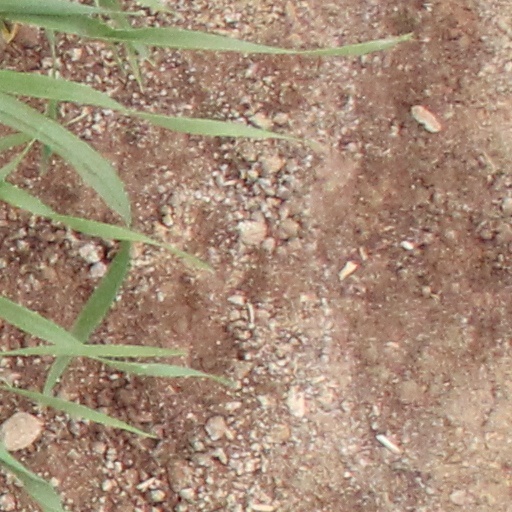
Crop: wheat